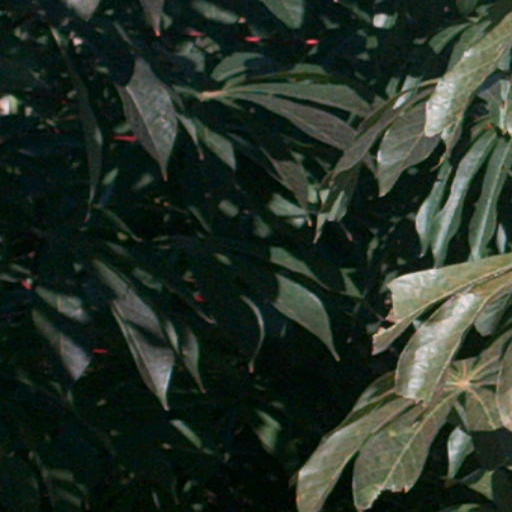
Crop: cassava